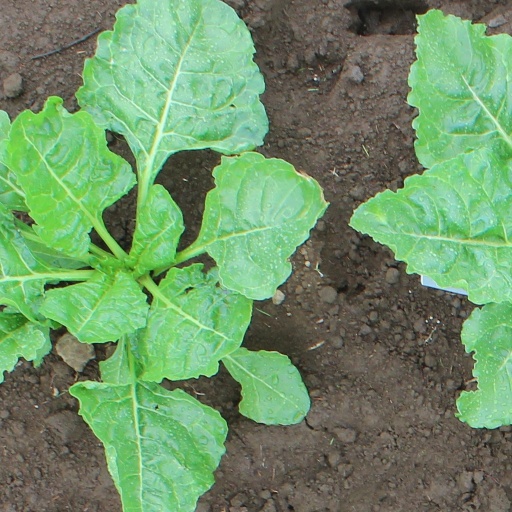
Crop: sugar beet